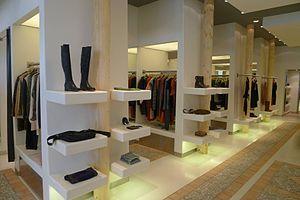
Intérieur de la boutique Cotélac de San Francisco
Cotélac est une marque de prêt-à-porter haut de gamme française, créée en 1993 par Pierre Pernod et Raphaëlle Cavalli. Le siège social se situe à Ambérieu-en-Bugey dans l’Ain.